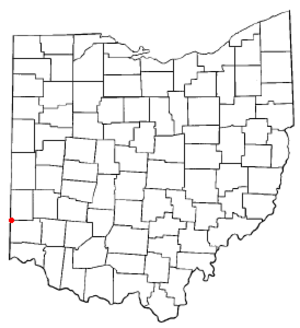
College Corner est un village américain situé dans les comtés de Butler et de Preble en Ohio.